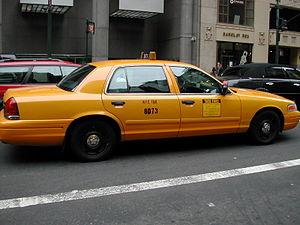
Le jaune est un champ chromatique correspondant à des couleurs claires situées entre l'orange et le vert.